Smart glass

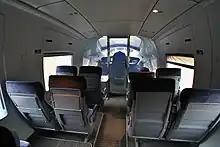
ICE 3 train with view into driver's cab

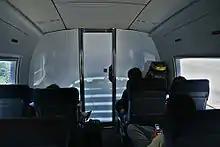
ICE 3 train with glass panel switched to "frosted" mode

Eureka Tower in Melbourne has a glass cube which projects out from the building with visitors inside, suspended almost above the ground. When one enters, the glass is opaque as the cube moves out over the edge of the building. Once fully extended over the edge, the glass becomes clear.